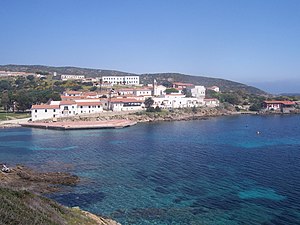
Asinara
Cala d'Oliva, fængselslandsby på Asinara
Asinara er en italiensk ø ud for Sardiniens nordvestlige spids. Øen har et areal på ca. 52 km² og er ubeboet. Øen er bjergrig og har sparsom vegetation. Det højeste punkt, Punta della Scomunica, er 408 meter højt.